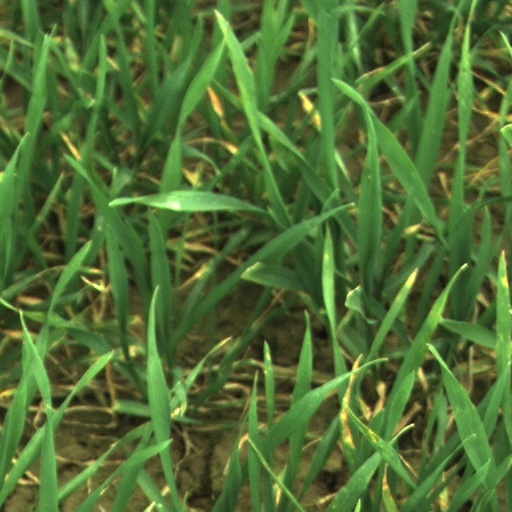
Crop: wheat